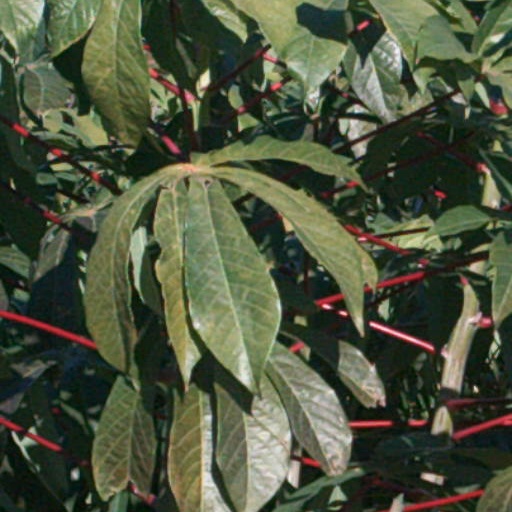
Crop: cassava